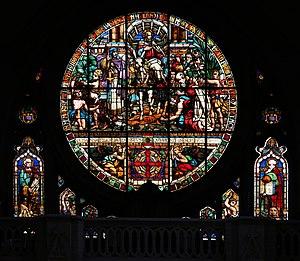
L'Église épiscopalienne américaine de Saint-James est une église anglicane et vieille-catholique située à Florence, devant les jardins Oricellari et derrière le jardin Corsini.